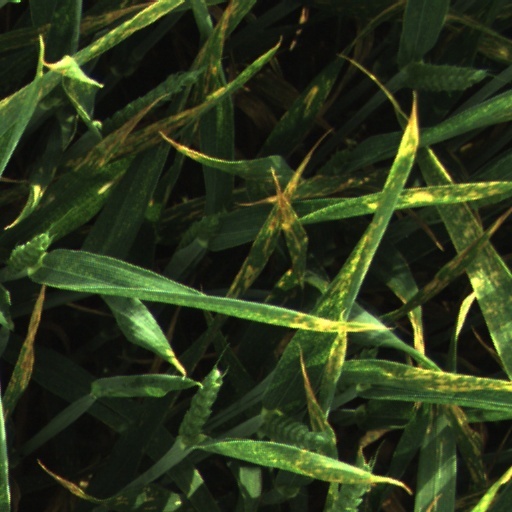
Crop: wheat